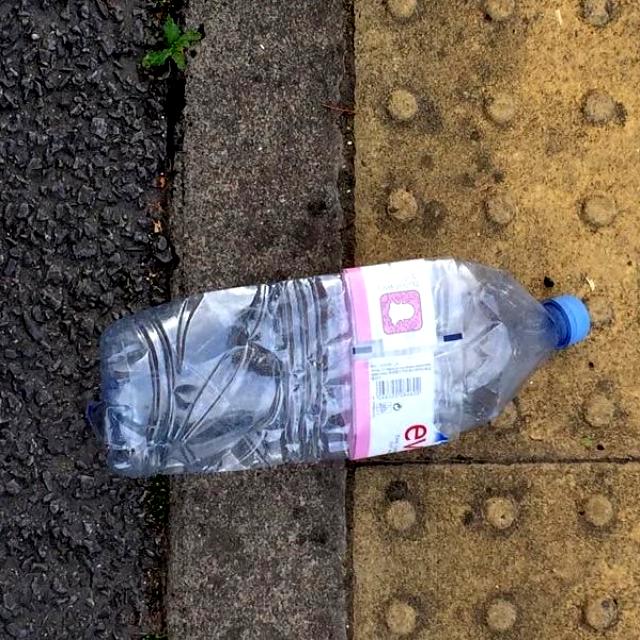
Label: Plastic